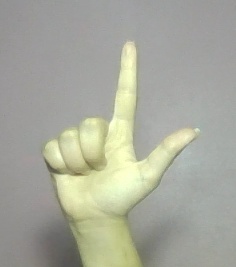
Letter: laam